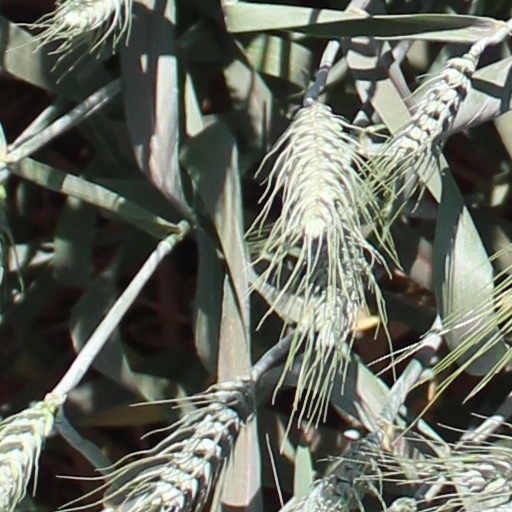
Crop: wheat